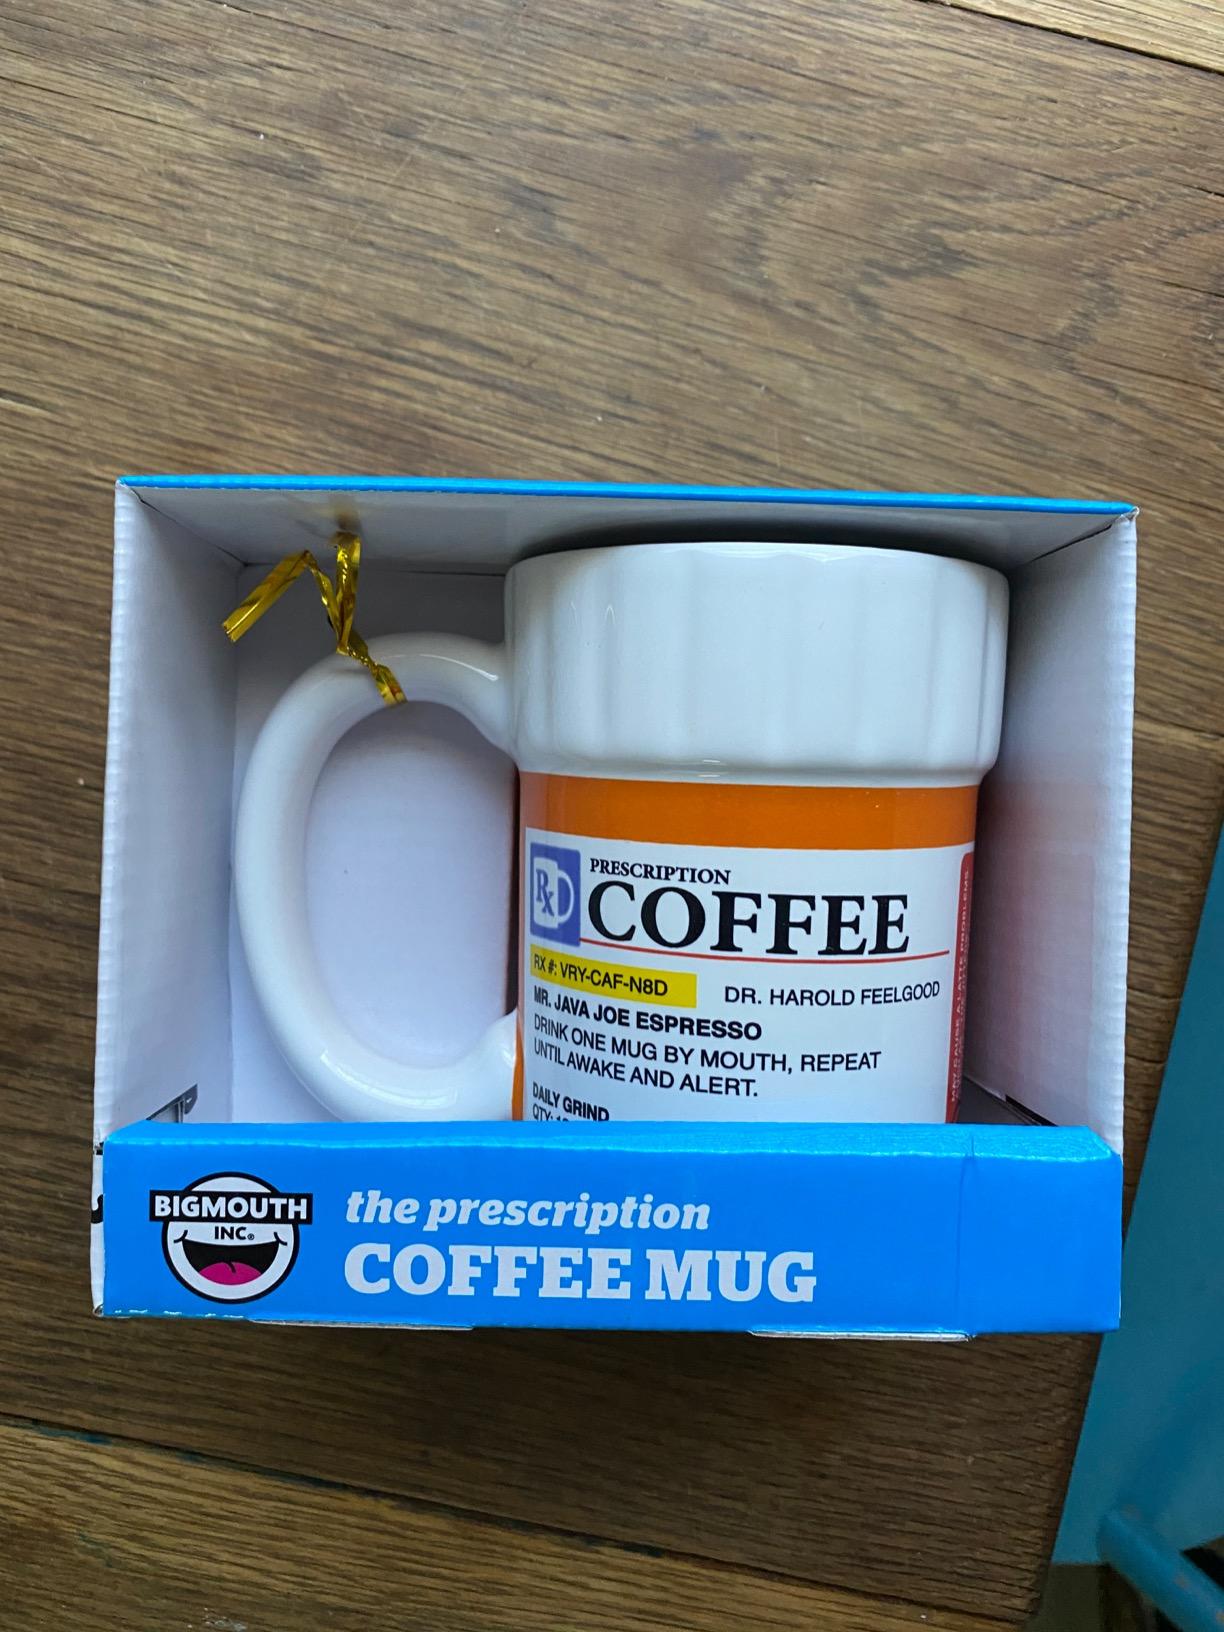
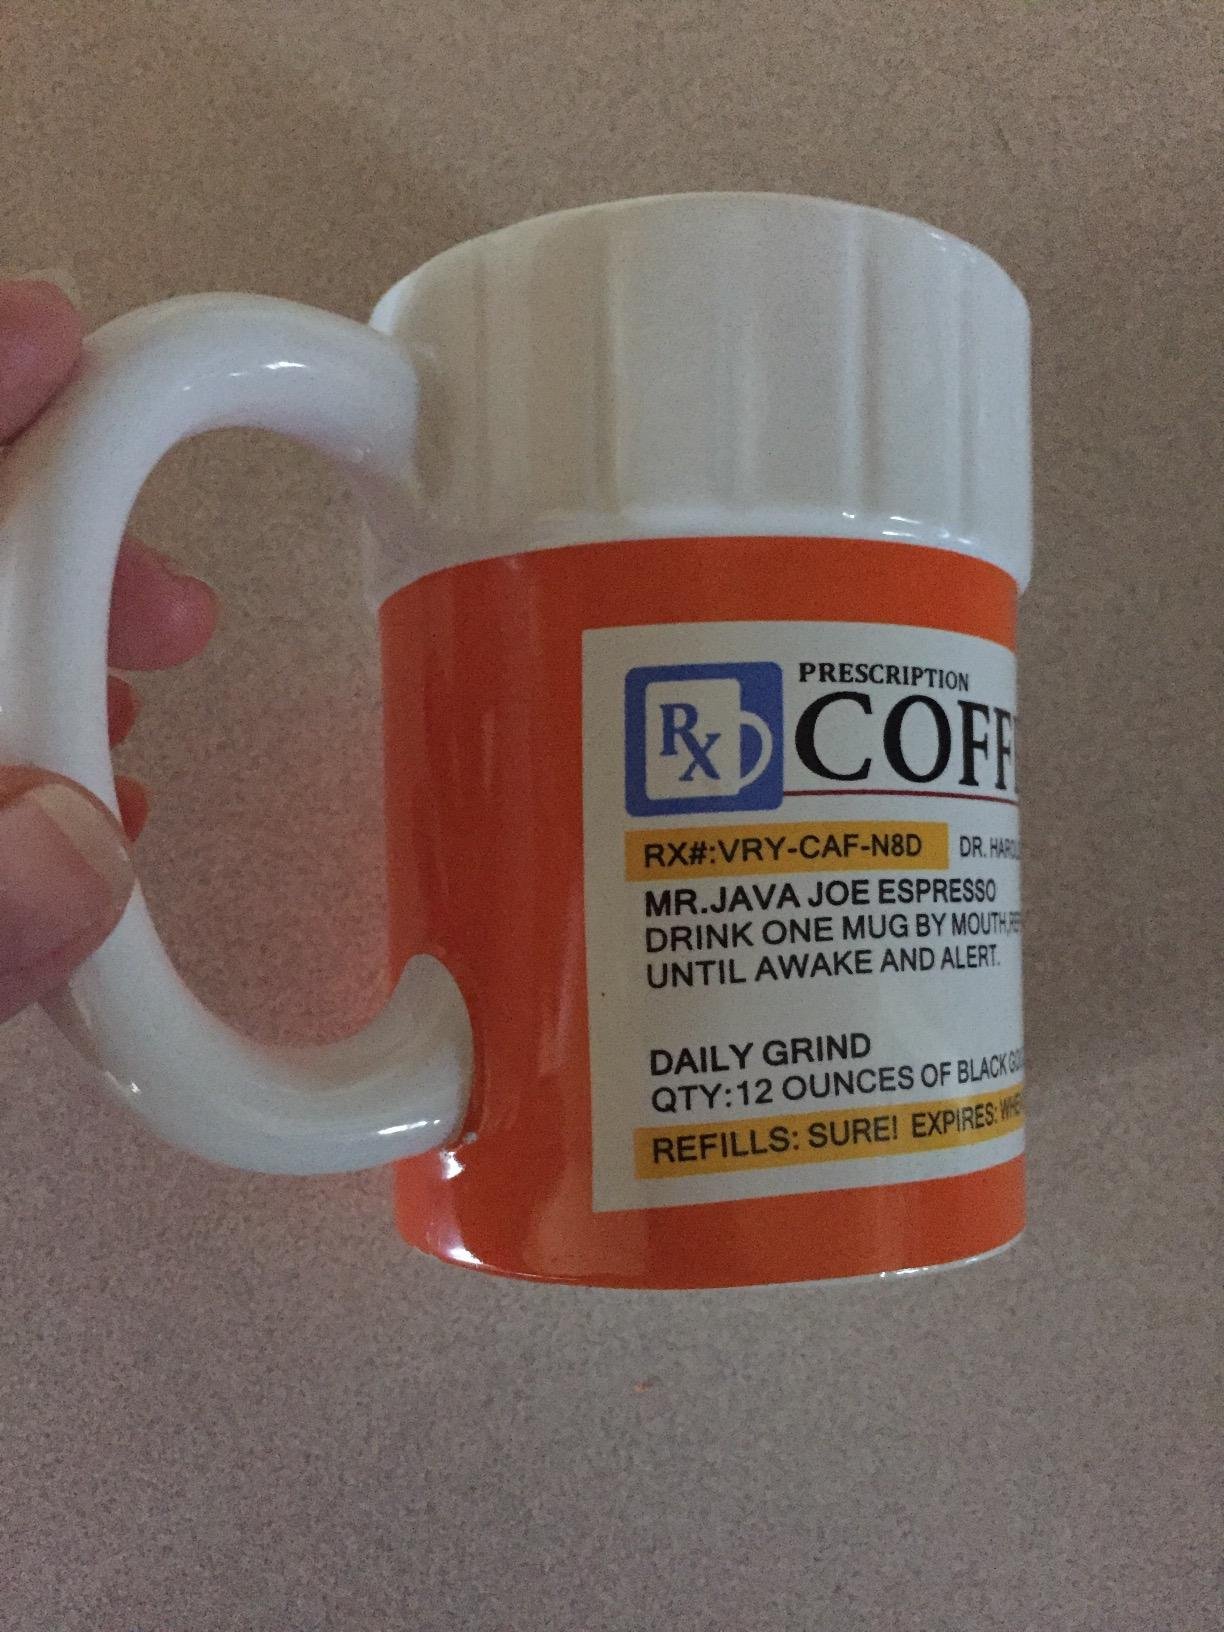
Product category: items_mug
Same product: yes